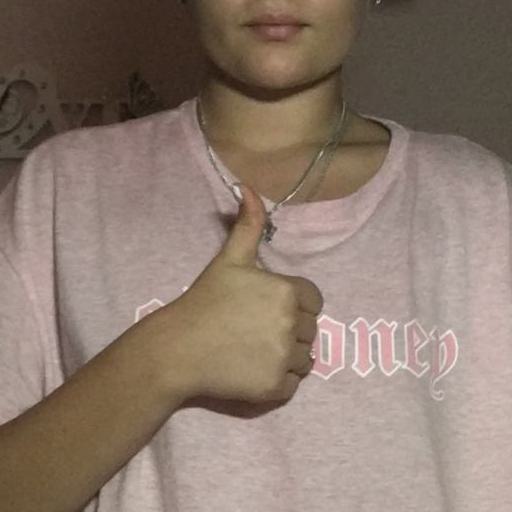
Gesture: like